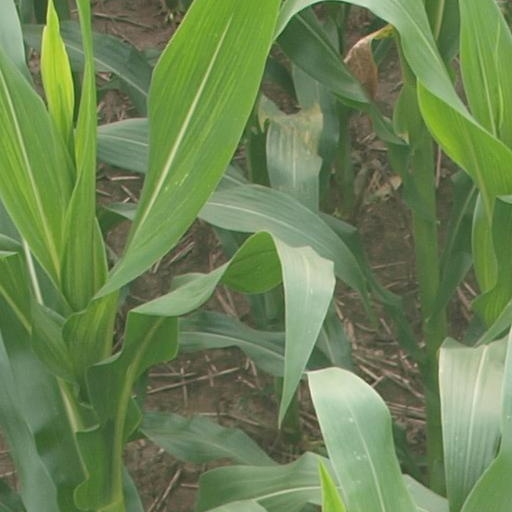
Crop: maize; corn